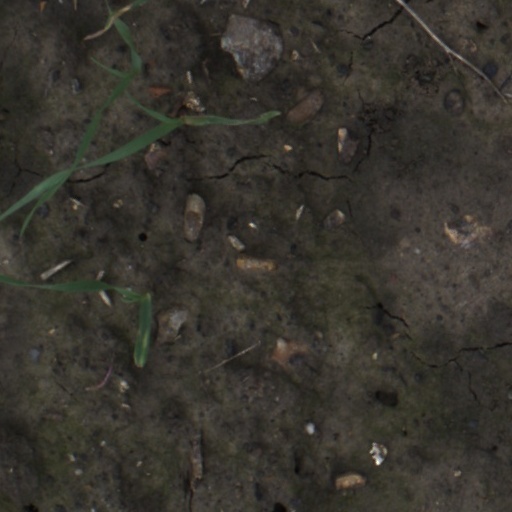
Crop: wheat